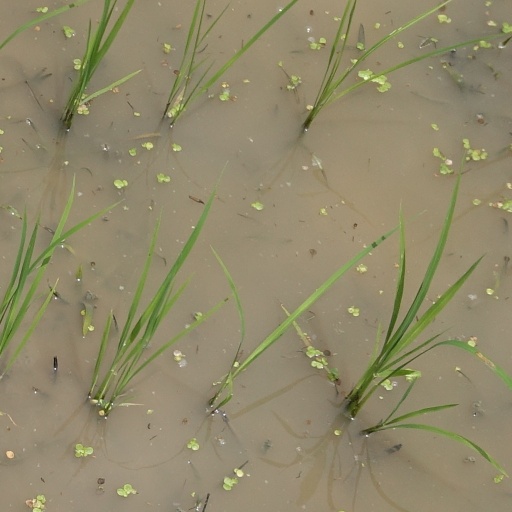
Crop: rice